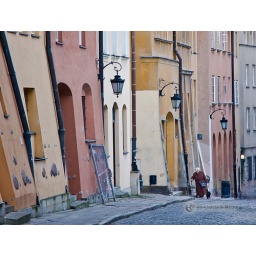
An elderly lady climbing up a hill in old town, flanked by colorful houses.